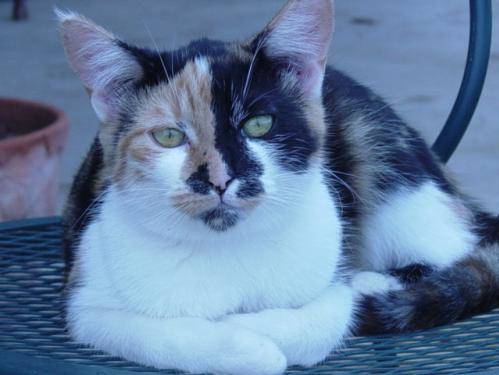
Label: cat